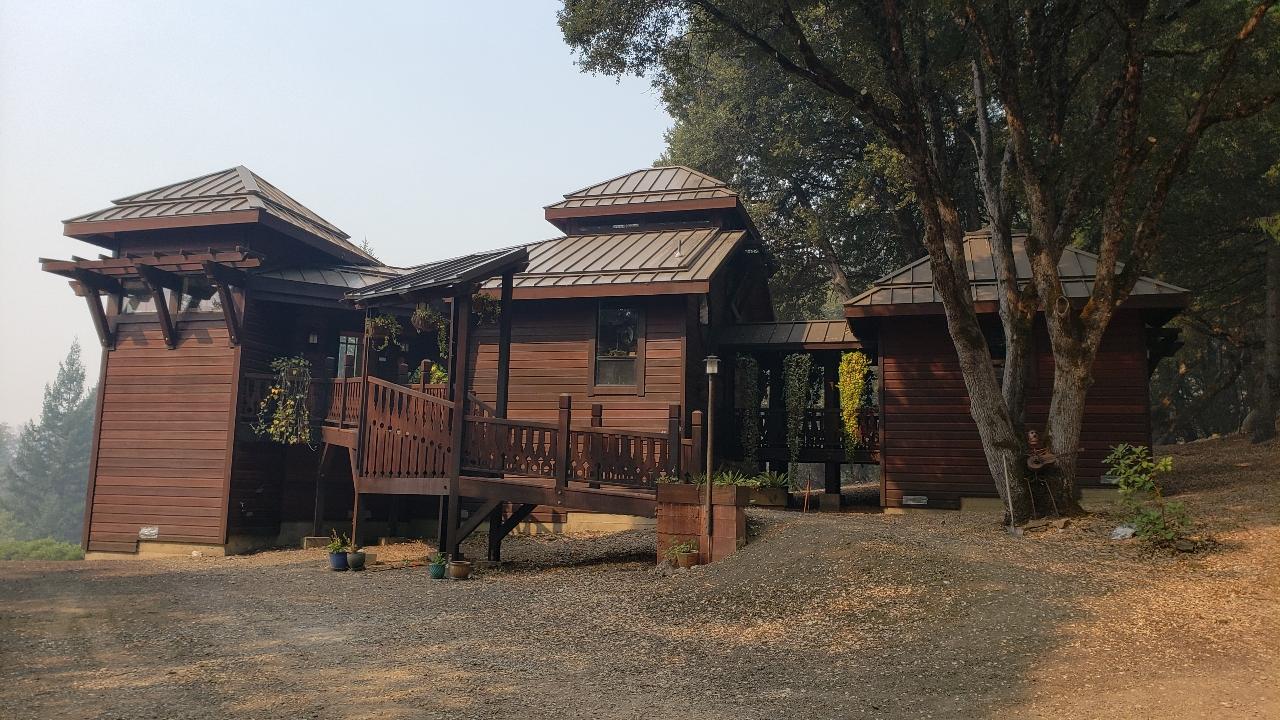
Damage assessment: no_damage